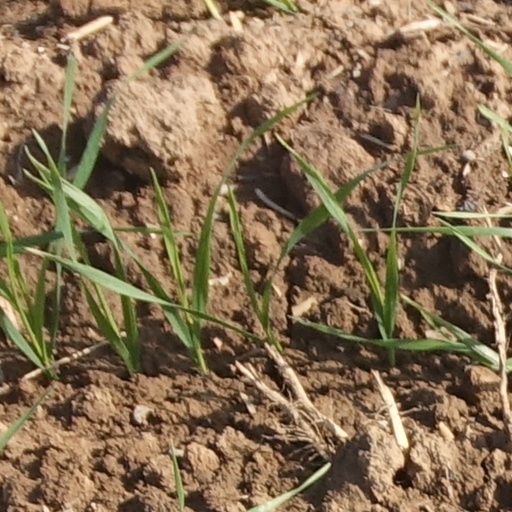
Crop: wheat